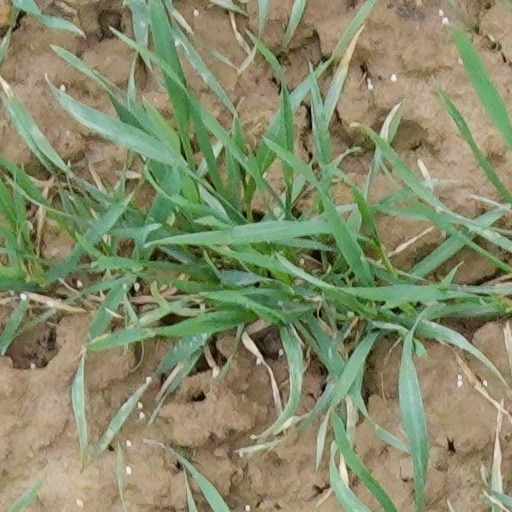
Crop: wheat